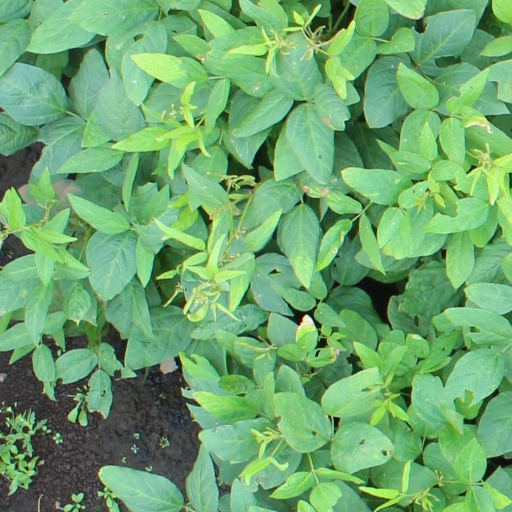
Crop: soybean